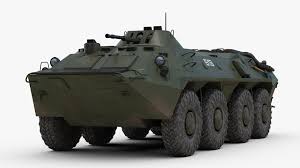
Label: BTR